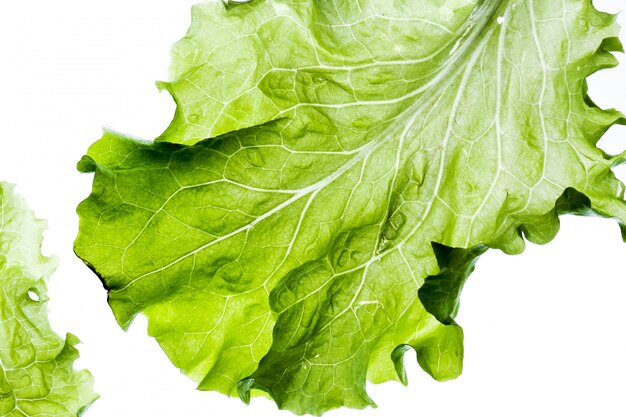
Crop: unknown
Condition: cabbage